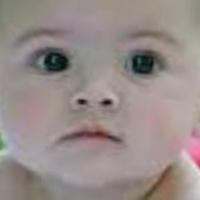
Age group: age 01-10